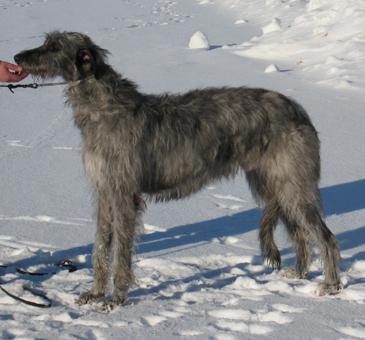
Scottish_deerhound